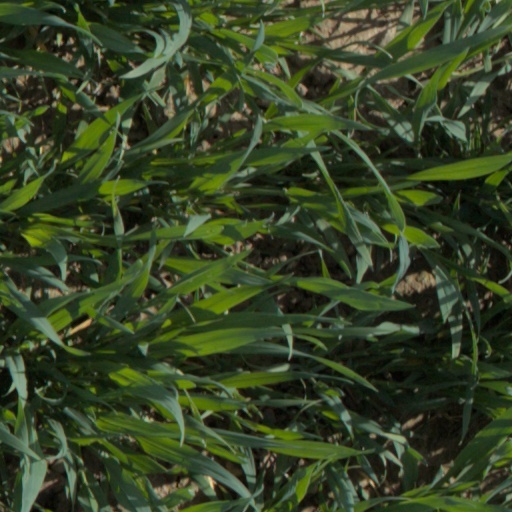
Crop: wheat